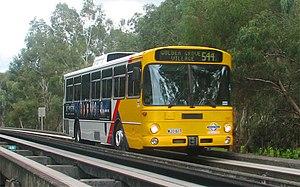
Le concept de bus à haut niveau de service, aussi nommé busway ou transbus, date de 2004.
La ligne O-Bahn est une ligne de bus guidé située dans la ville d'Adélaïde, en Australie-Méridionale. Elle est la ligne de bus guidée la plus longue et la plus rapide du monde. Créée pour désengorger le trafic en faisant emprunter par les bus des voies de tramway, elle a été conçue par la société allemande Daimler-Benz, qui avait déjà mis en œuvre une ligne de ce type dans la ville allemande d'Essen. La ligne a été inaugurée en 1986, remplaçant un projet d'extension d'une ligne de tramway.